Santa Ana River

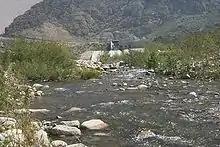
This segment of the Santa Ana River just downstream of Seven Oaks Dam marks the beginning of the inland riparian zone

The Santa Ana River watershed shares boundaries with many adjacent river basins. In the northwest is the San Gabriel River, which empties into the Pacific at Long Beach. In Orange County, the San Diego Creek, Aliso Creek, and San Juan Creek watersheds border the Santa Ana watershed on the south. Further south, in San Diego County, the watershed is bordered by those of San Mateo Creek, the Santa Margarita River, and the San Luis Rey River. On the east the watershed shares borders with those of the Whitewater River and the Coachella Valley, flowing into the Salton Sea, and on the north with the Mojave River, which flows into the endorheic basin of the Mojave Desert.